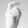
ASL letter: X